2010 Boise State Broncos football team

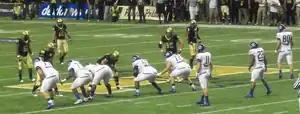
Boise State offense scored six touchdowns.

Boise State set a school record for consecutive wins (23) with their 12th straight win over their in-state rival in potentially their final meeting after games for 40 straight years. Boise State got on the board within the first minute of the game on a 76-yard punt return for a touchdown by Chris Potter. The Broncos added three more first-quarter touchdowns, including a 58-yard TD pass from Kellen Moore to Titus Young. A Kyle Brotzman field goal and Moore's second TD pass (17 yards to Jeremy Avery) brought the score to 38–0 at halftime. As they did in the first quarter, the Broncos again scored in the first minute of the third quarter when Doug Martin broke away for a 39-yard TD run. Later in the third Kellen Moore found Gabe Linehan from 21 yards out for his third TD pass of the game. Kicker Kyle Brotzman scored 10 points and set the WAC record for points in a career, now with 403, passing Jason Elam (395 at Hawaii from 1989 to 1992). The Broncos defense recorded three interceptions, two by Brandyn Thompson to give him 12 for his career. Jeron Johnson blocked a Vandal punt, the first block of his career and second on the season for the Broncos. Boise State has not trailed since their final drive against Virginia Tech in the season opener, a streak of 481:09.